House of Bourbon

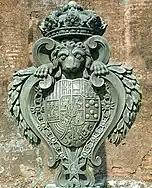
Coat of arms of Ferdinand VI at the Omoa Fortress in Honduras.

The Spanish branch of the House of Bourbon, also known as the House of Bourbon-Anjou, was founded by Philip V. He was born in 1683 at Versailles, the second son of the Grand Dauphin, who was eldest son of Louis XIV. He was Duke of Anjou and probably never expected to be raised to a rank higher than that. However, King Charles II of Spain, dying without issue, willed the throne to his grand-nephew the Duke of Anjou, who was the younger grandson of his eldest sister Marie-Thérèse, who had married Louis XIV.